Maxim Litvinov

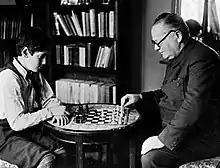
Litvinov playing chess with his son Misha in 1936

In 1930, Joseph Stalin appointed Litvinov People's Commissar for Foreign Affairs. Litvinov, who was a firm believer in collective security, worked to form a closer relationship with France and the United Kingdom, a policy seemingly at odds with the "class against class" line of the Third Period being advocated by Communist International. Litvinov remained the only leading official of Narkomindel in the mid-1930s who had direct personal access to Stalin and who could deal with Stalin's inner circle on terms approaching equality; this was in contrast to other top foreign-affairs officials such as Boris Stomonyakov and Nikolay Krestinsky, for whom access was limited to occasional supplication.